Canadian Broadcasting Corporation

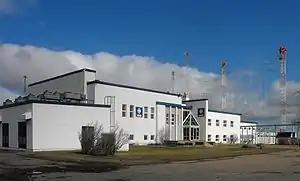
Radio Canada International transmitter site (CKCX) in Sackville, New Brunswick in 2009. The site was closed in 2012.

The CRTC ordered that in 28 "mandatory markets", full power over-the-air analogue television transmitters had to cease transmitting by August 31, 2011. Broadcasters could either continue serving those markets by transitioning analogue transmitters to digital or cease broadcasting over-the-air. Cable, IPTV, and satellite services are not involved or affected by this digital transition deadline.